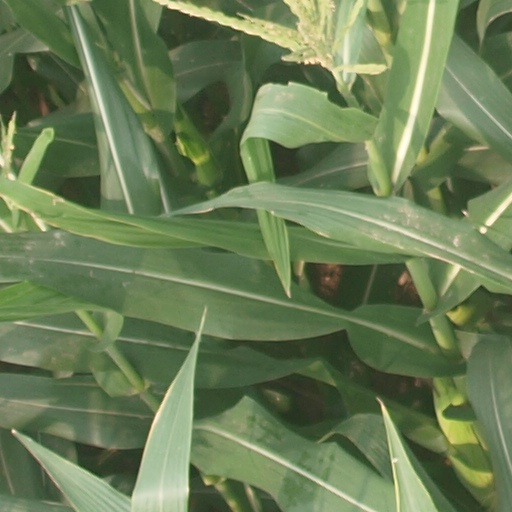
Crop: maize; corn